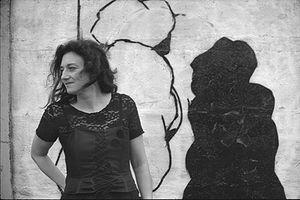
Fátima Rodríguez est une écrivaine galicienne, une traductrice en galicien et espagnol, et maître de conférences à l'Université de Bretagne occidentale à Brest.